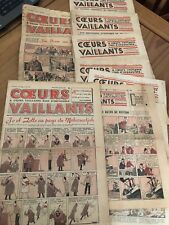
Waste category: paper